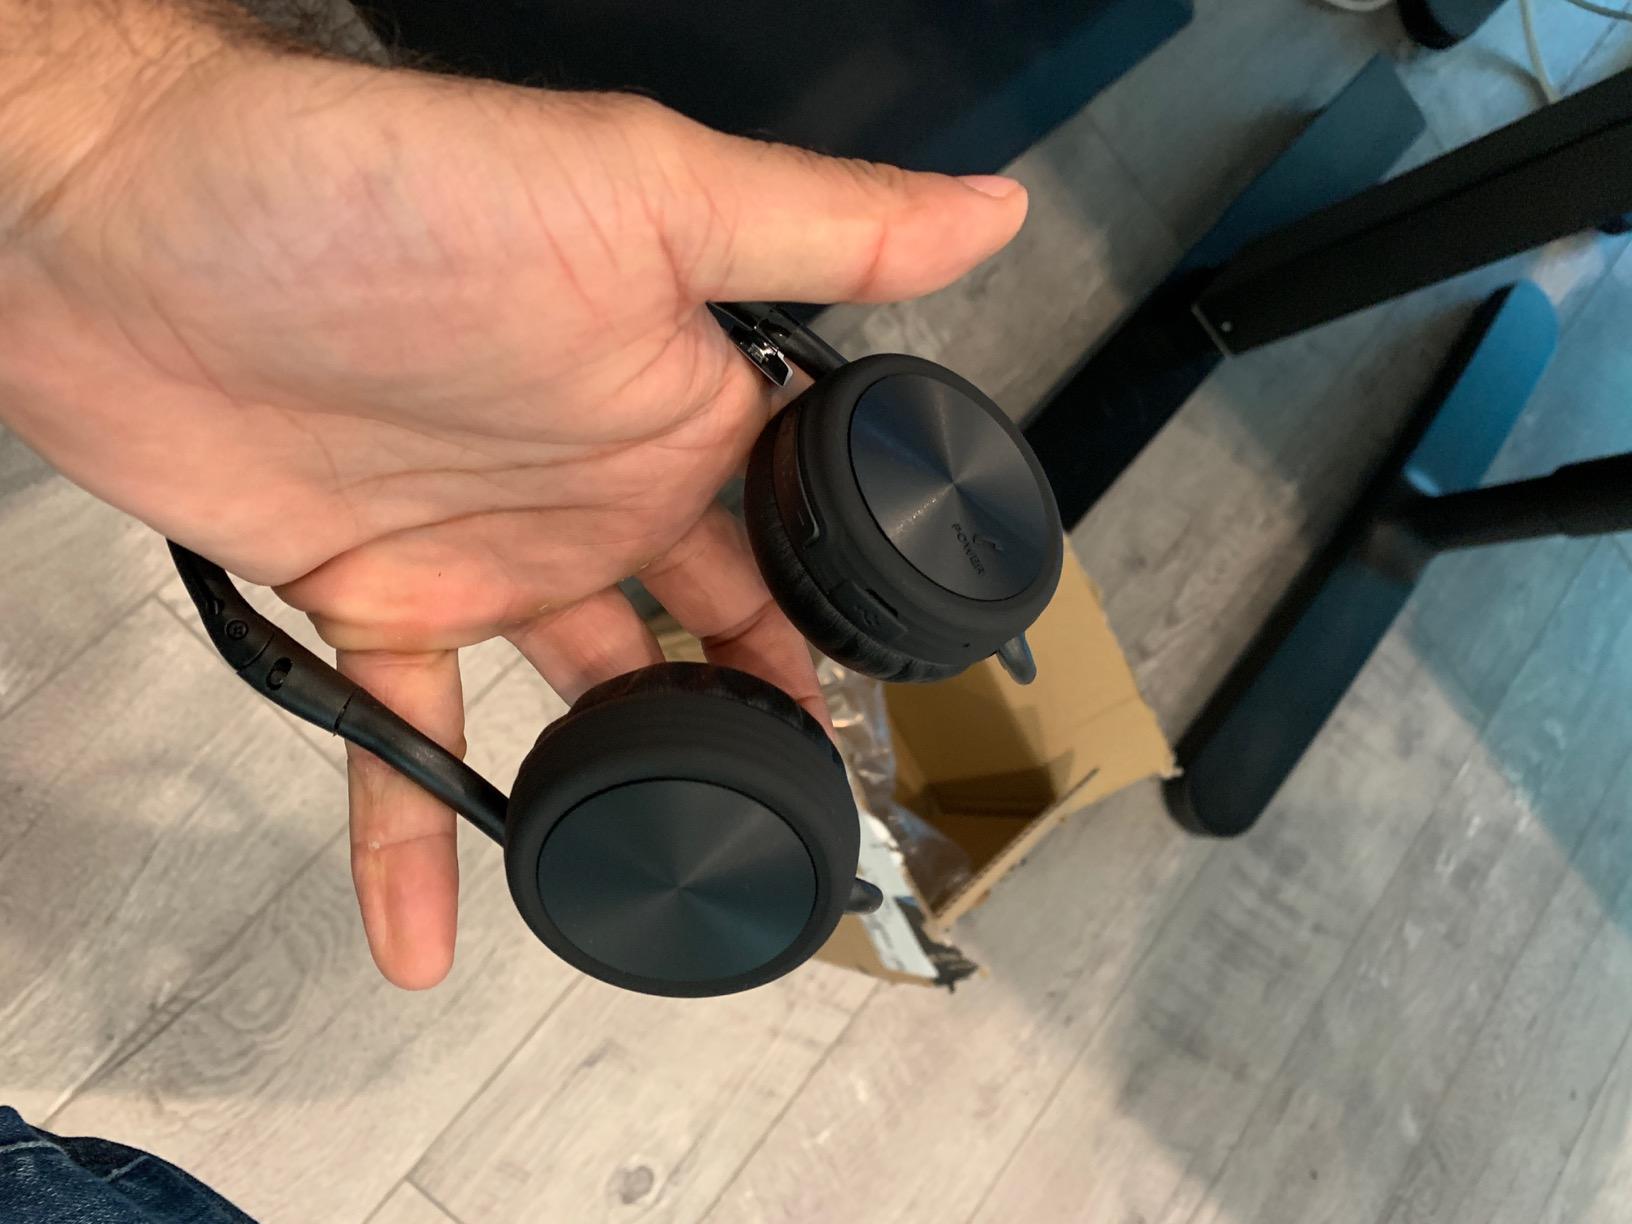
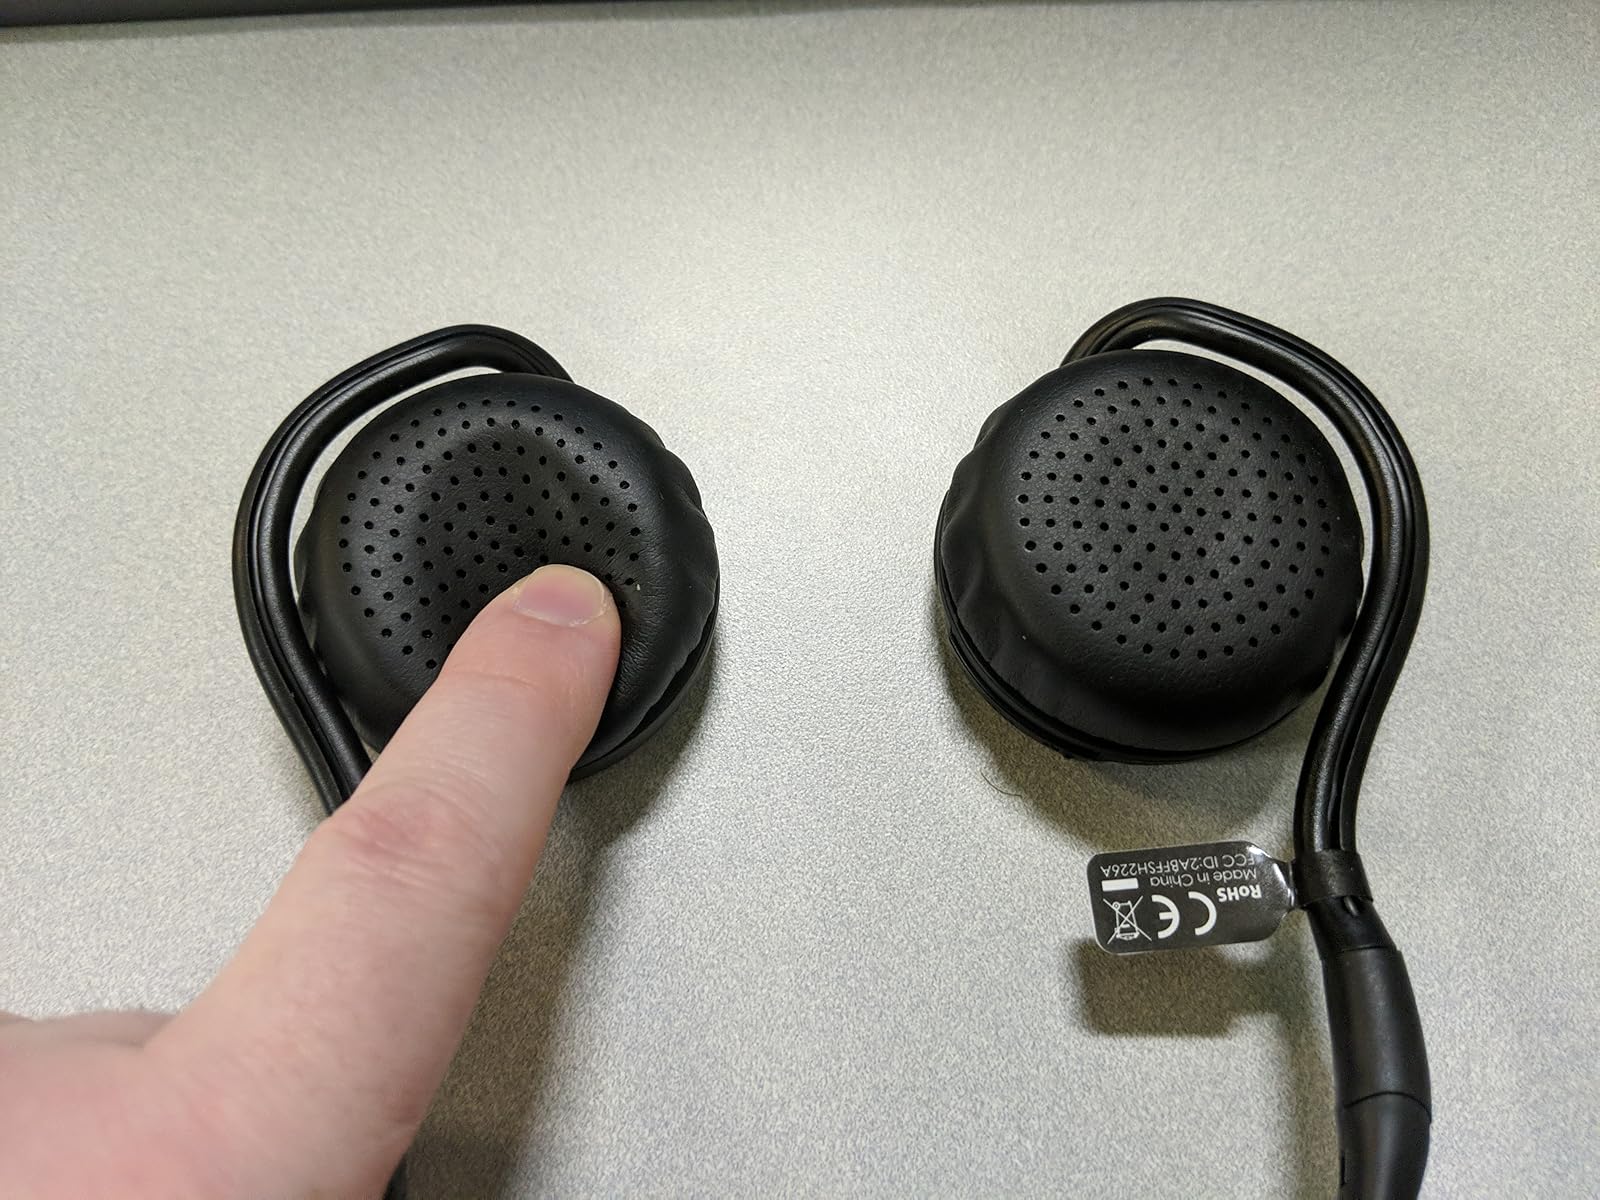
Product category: headphones
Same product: yes